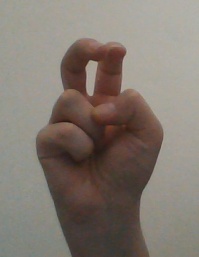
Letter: toot